List of stoves

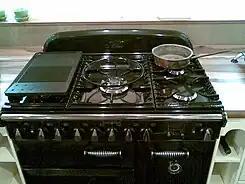
A kitchen stove with oven that operates using flammable gas

This is a list of stoves. A stove is an enclosed space in which fuel is burned to provide heating, either to heat the space in which the stove is situated, or to heat the stove itself and items placed on it. Stoves are generally used for cooking and heating purposes.